Båtsfjord (village)

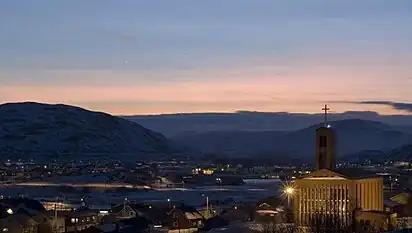
View of the village at night

The village has a population (2023) of 2,105 which gives the village a population density of . The village is home to over 99% of all the residents in the entire municipality (there are 2,113 residents in Båtsfjord Municipality in 2023).